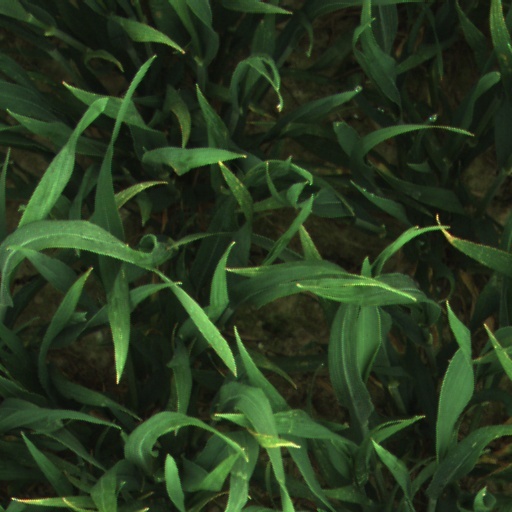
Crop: wheat